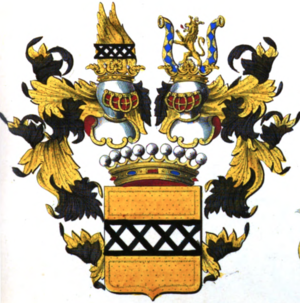
Armoiries de la famille de Moffarts
Cette liste des familles contemporaines de la noblesse belge ne retient que les familles subsistantes faisant partie officiellement de la noblesse belge avec un principe légal de noblesse héréditaire, à l'exclusion des familles de nationalité belge de noblesse non reconnue ou de noblesse étrangère n'ayant pas introduit une requête d'incorporation dans la noblesse auprès de S.M. le roi des Belges.
La famille de Broqueville est une famille de la noblesse belge d'origine française.